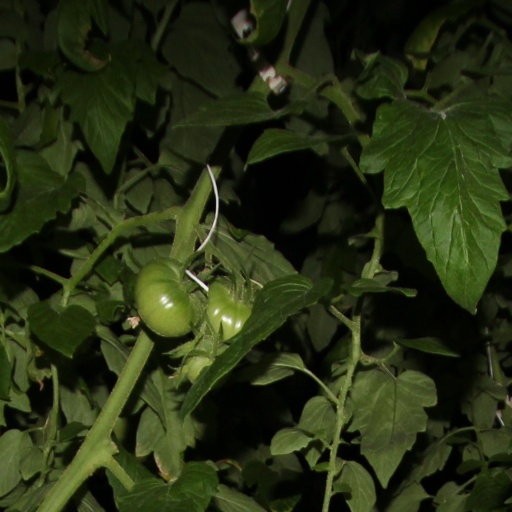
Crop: tomato